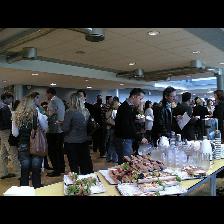
Label: Human